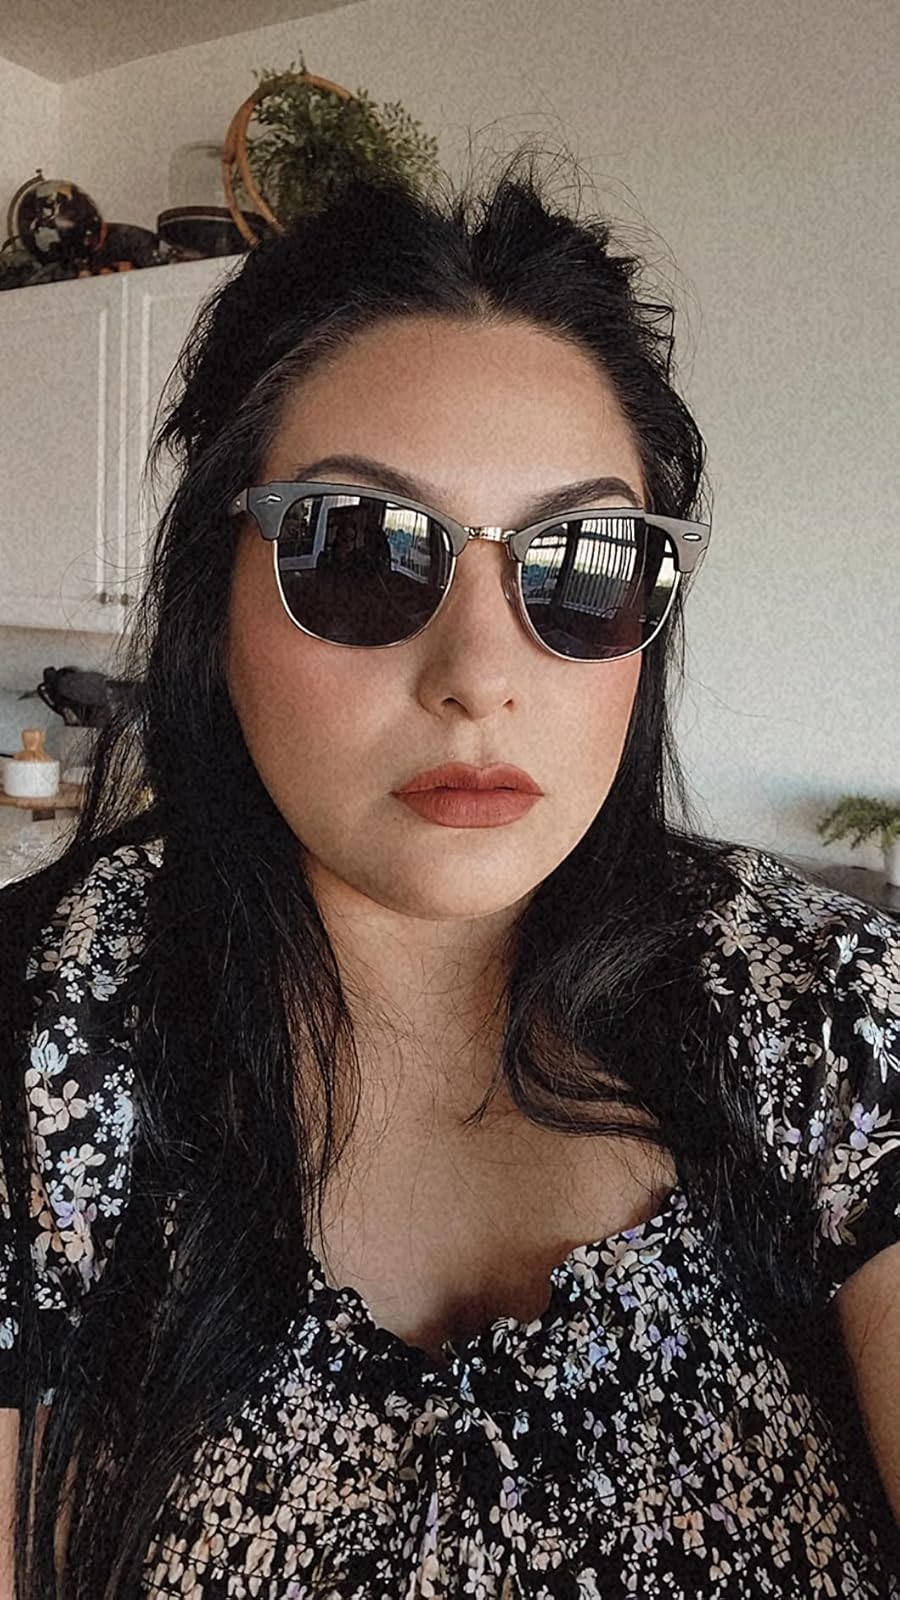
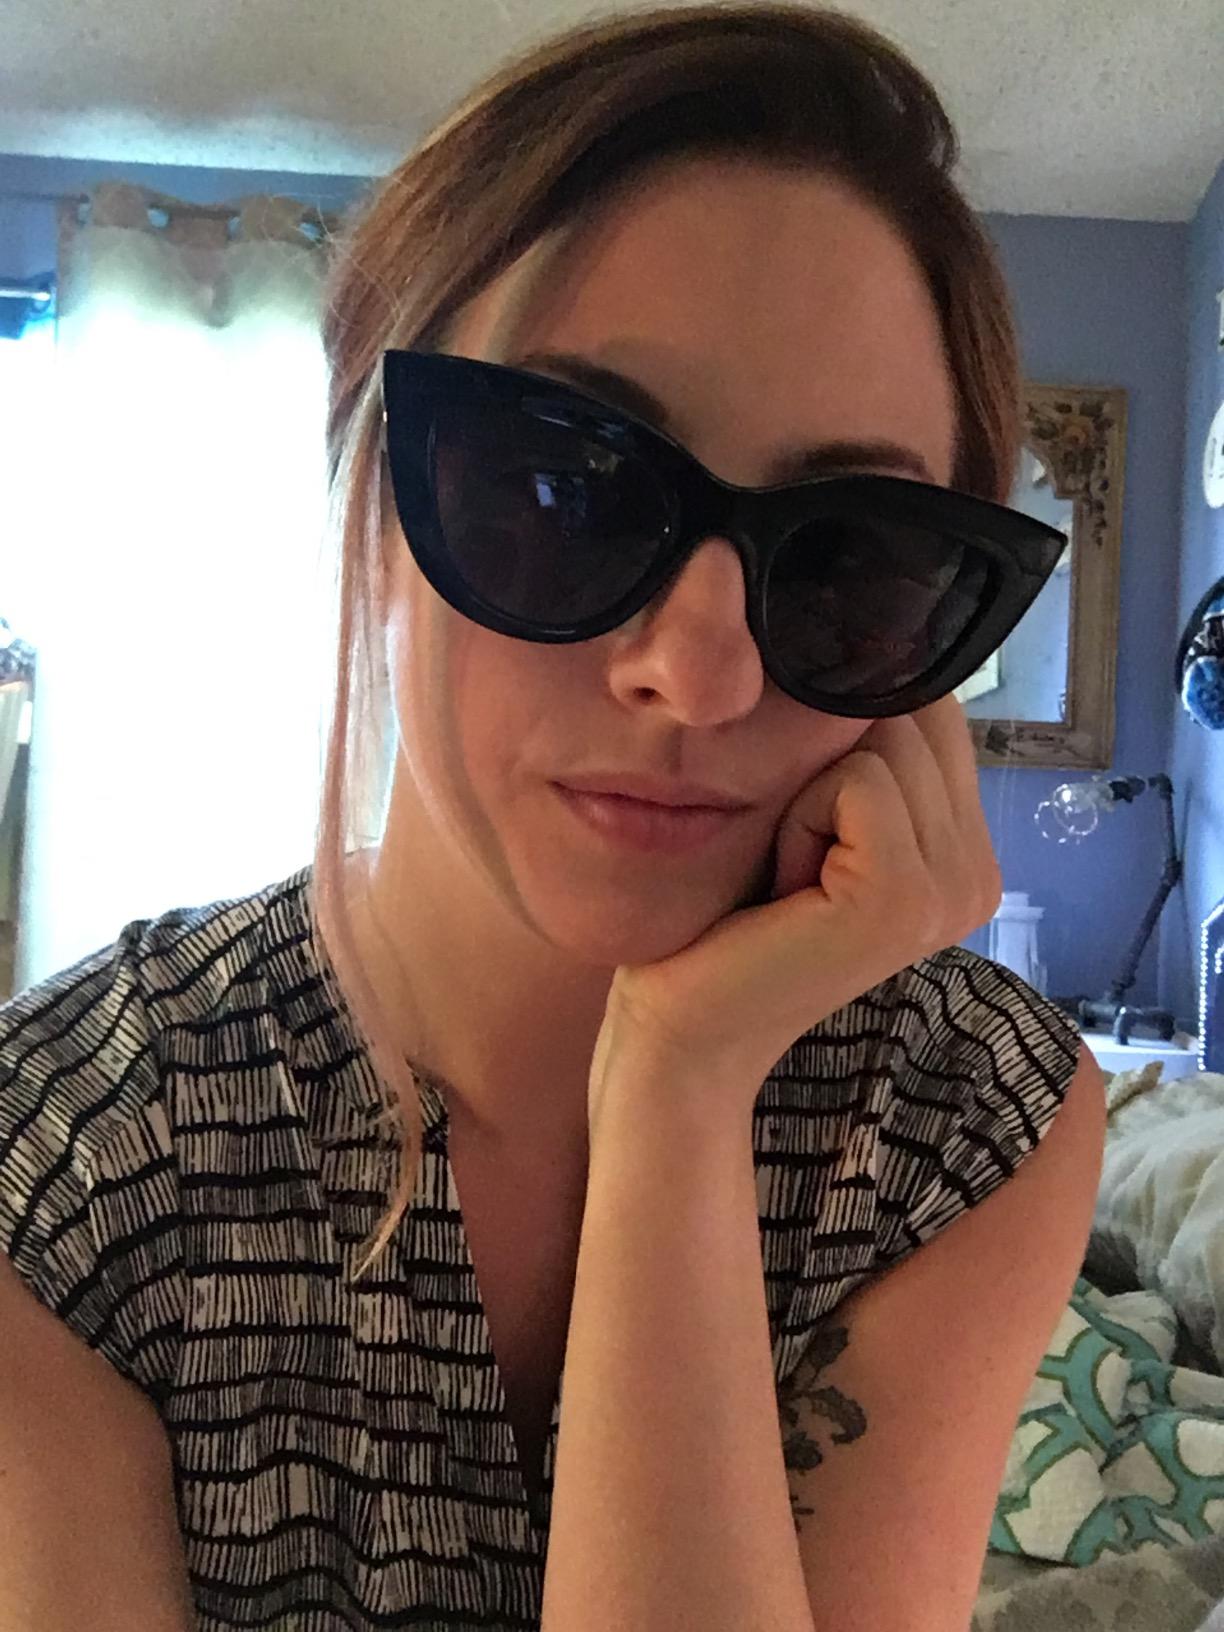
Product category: accessories_sunglasses
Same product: no